Barwick Green

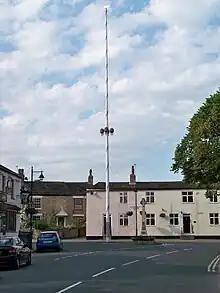
Barwick Maypole

"Barwick Green" is the theme music to the long-running BBC Radio 4 soap opera "The Archers". A "maypole dance" from the suite "My Native Heath" written in 1924 by the Yorkshire composer Arthur Wood, it is named after Barwick-in-Elmet in Yorkshire's West Riding.